Lenox Health Greenwich Village

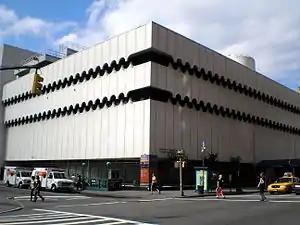
The building in 2006, when it was in use by Saint Vincent's Hospital

Lenox Health Greenwich Village is a 24-hour freestanding emergency department in Greenwich Village, Manhattan which is a division of Lenox Hill Hospital. It was originally built in 1964 as the headquarters of the National Maritime Union, and was later used as a hospital building by Saint Vincent's Hospital and then Northwell Health.